Nathan Lieuwen

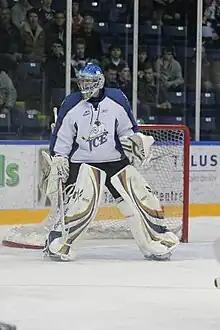
Lieuwen playing for the WHL's Kootenay Ice in 2011.

Lieuwen was selected 16th overall in the first round of the 2005 WHL Bantam Draft by the Kootenay Ice, after a championship season with the Abbotsford Hawks Bantam AAA team. Lieuwen backstopped the Hawks to the Western Canadian Championship earning Top Goalie, and All-Star awards.